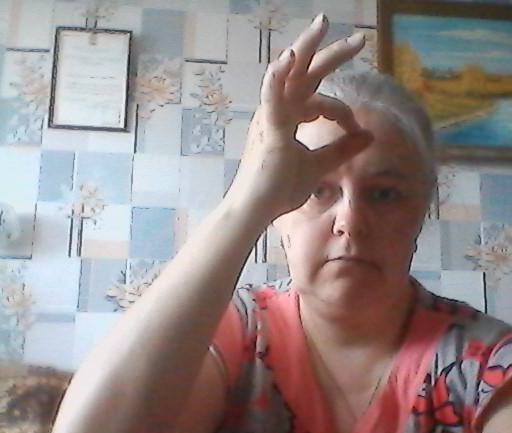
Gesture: ok